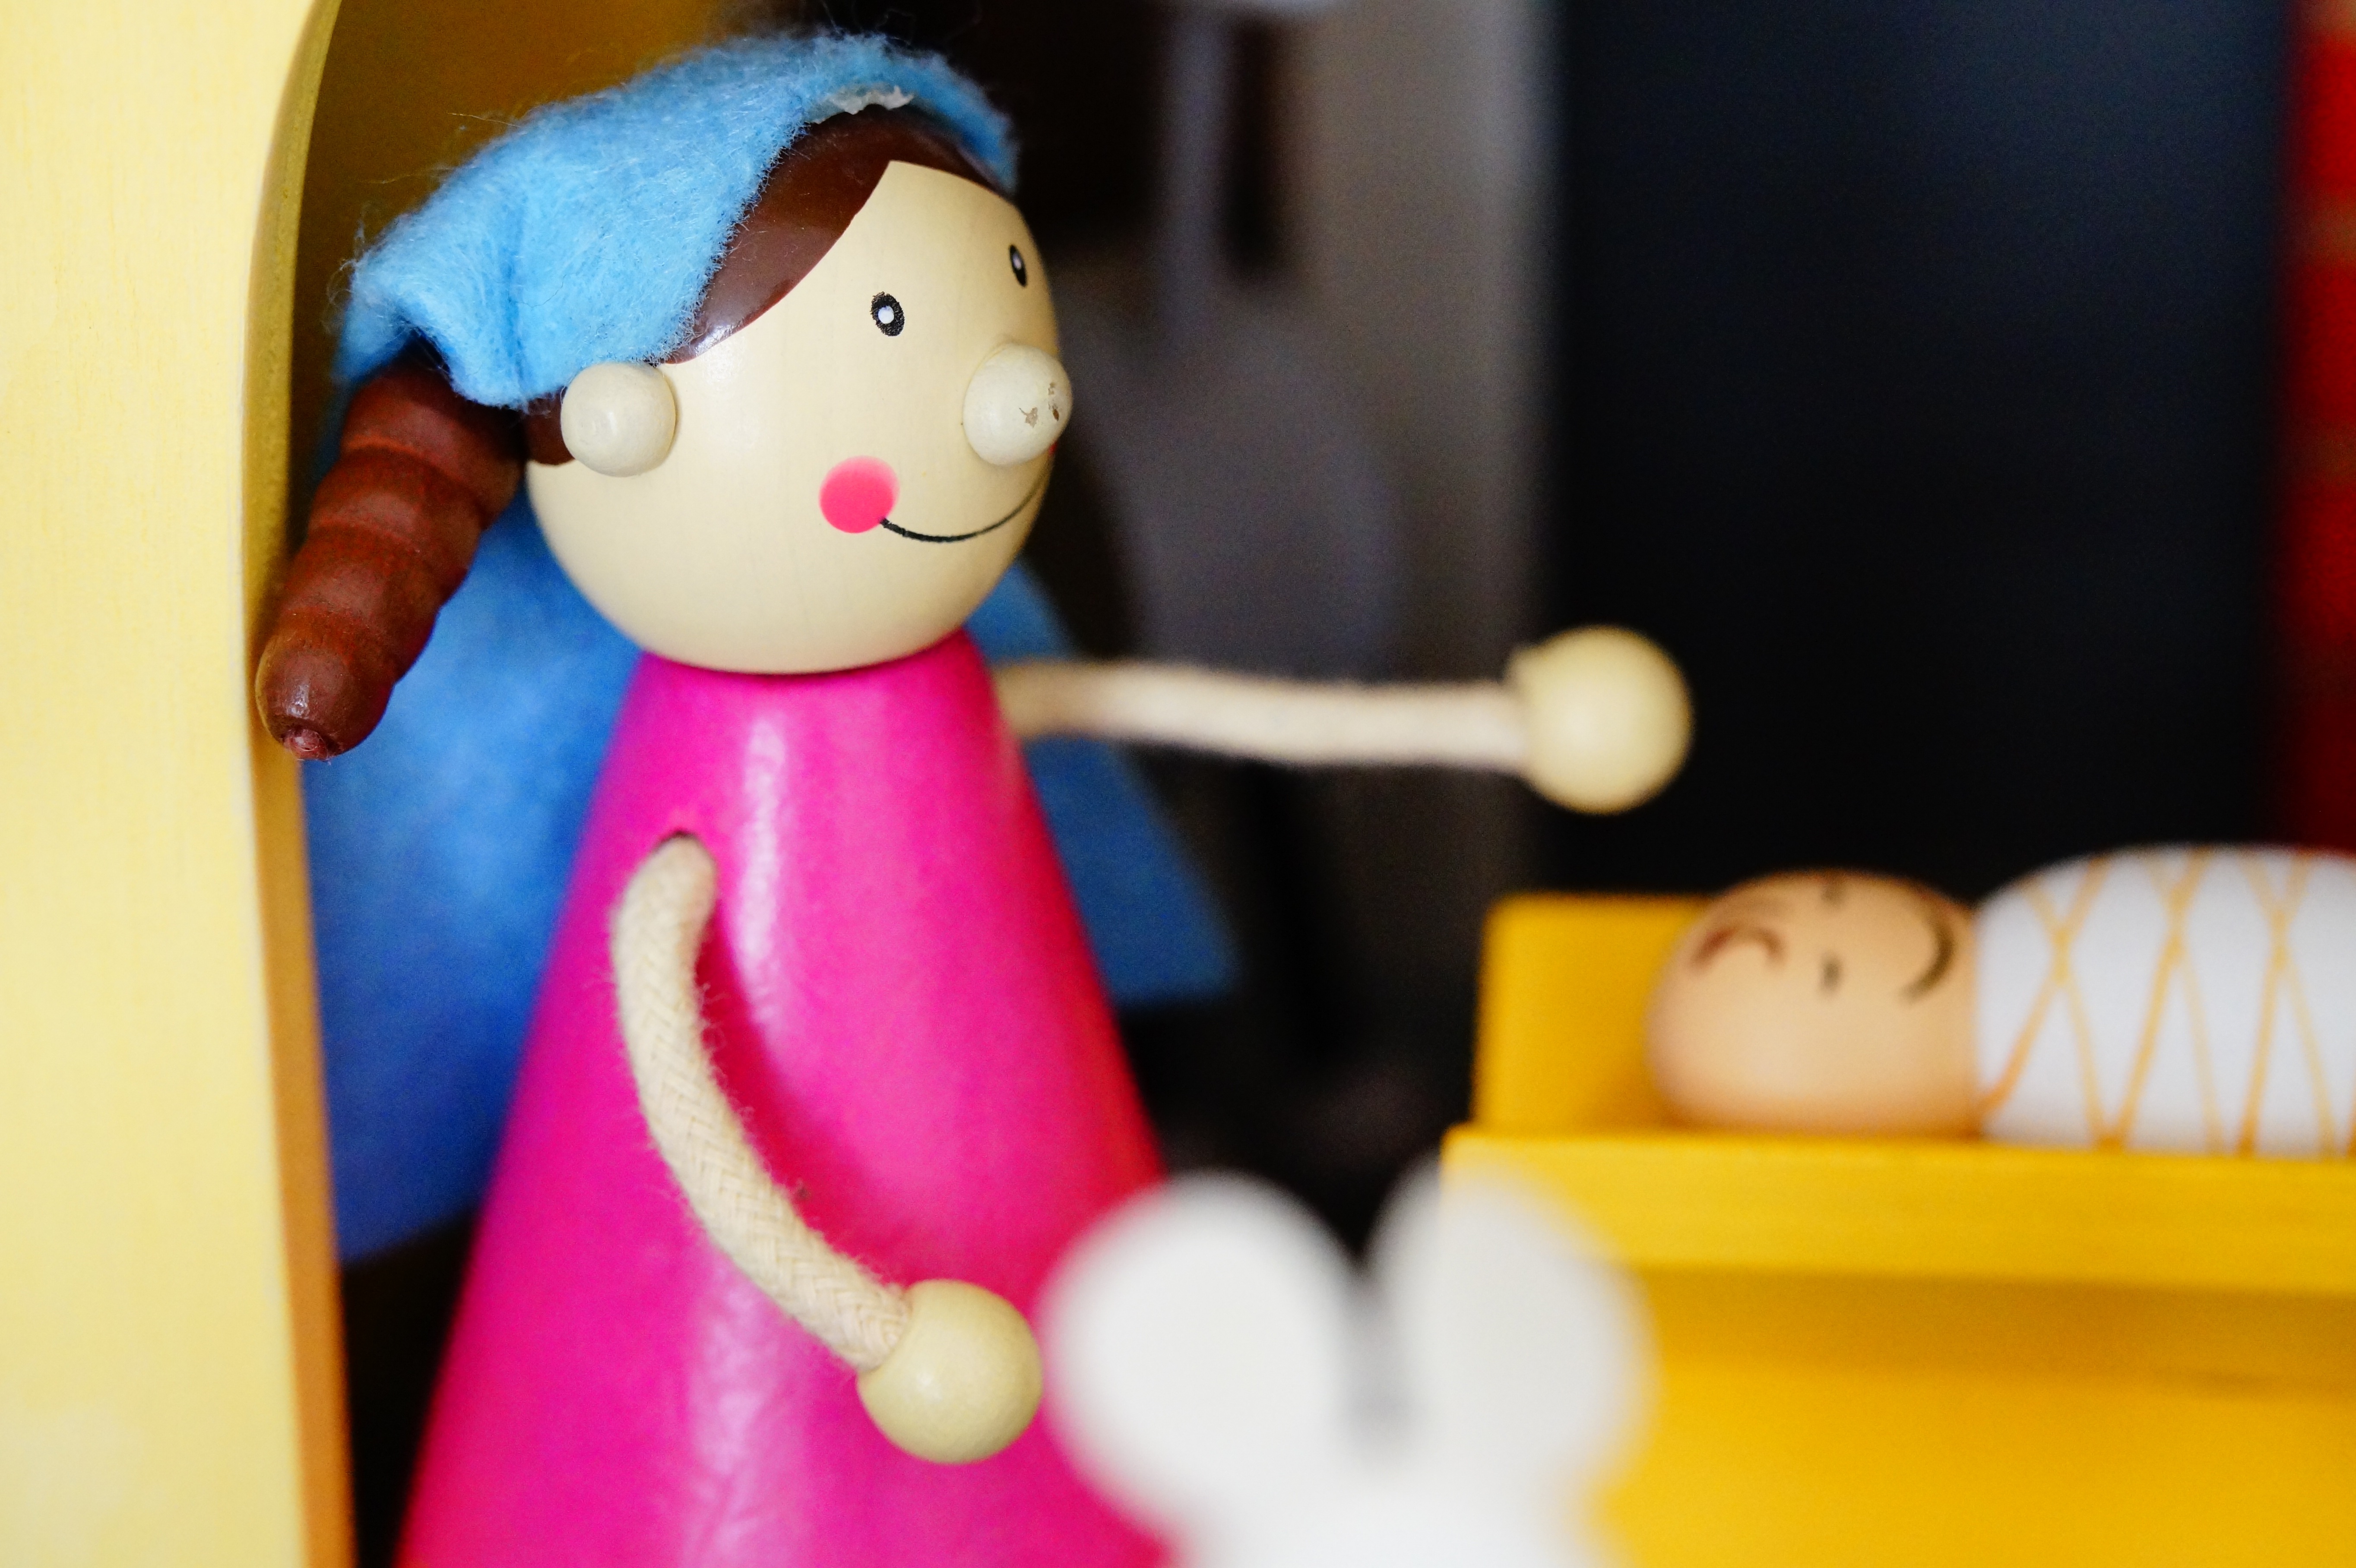
woman, play, color, child, toy, doll, children, mother, figure, maria, sweetness, santon, madonna, mother and child, mother of god, holy maria, mother with child, mother mary, child friendly, holy mother